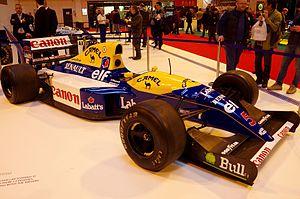
Williams Grand Prix Engineering est une écurie britannique de Formule 1, basée à Grove. Fondée en 1977 par Frank Williams et Patrick Head, l'équipe était la propriété de Frank Williams, Brad Hollinger, Patrick Head, le marché public et le fonds en fiducie des employés jusqu'en août 2020. Le 21 août 2020, Williams est racheté dans son intégralité par le fond d'investissement américain Dorilton Capital.